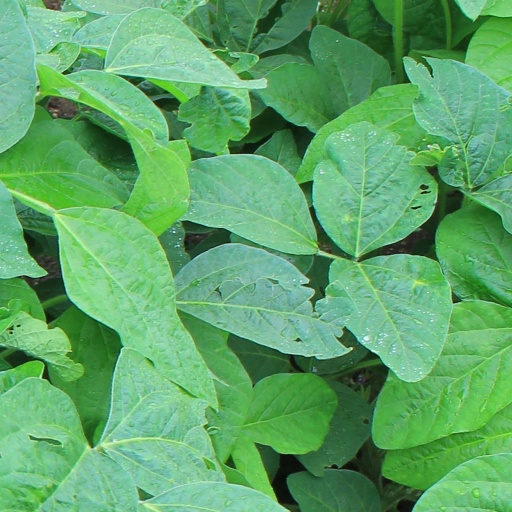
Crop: soybean